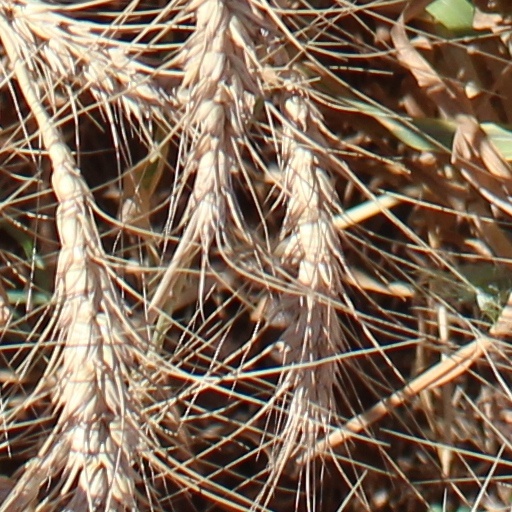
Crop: wheat